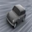
Label: automobile